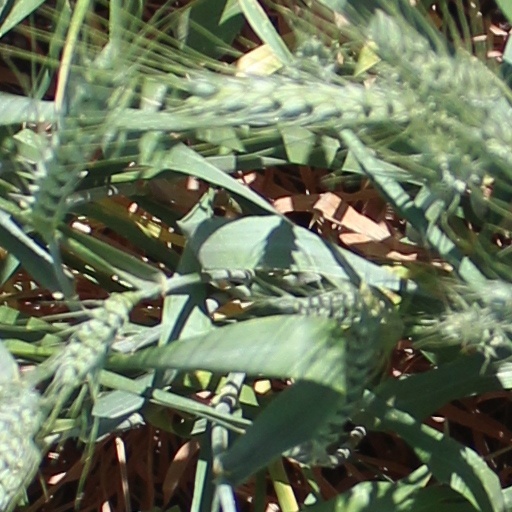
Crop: wheat